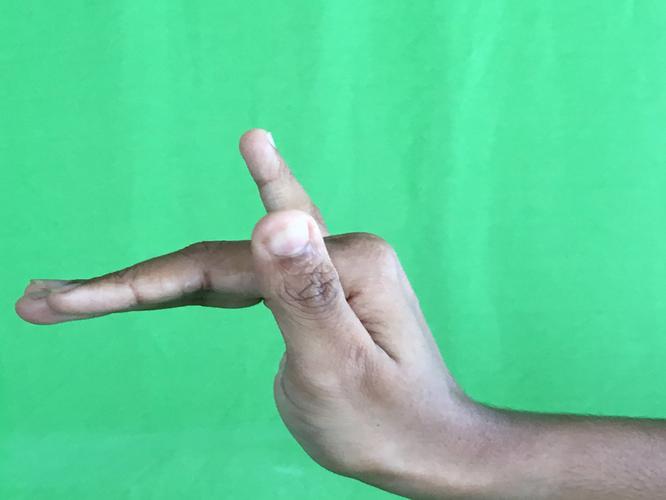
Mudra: Mrigasirsha
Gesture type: single_hand